A Nightingale Sang in Berkeley Square

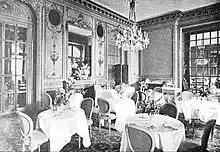
The song makes reference to the nearby luxurious The Ritz Hotel

Berkeley Square is a large leafy square in Mayfair, a part of London. The Ritz Hotel referred to is just outside Mayfair, adjacent to Green Park.